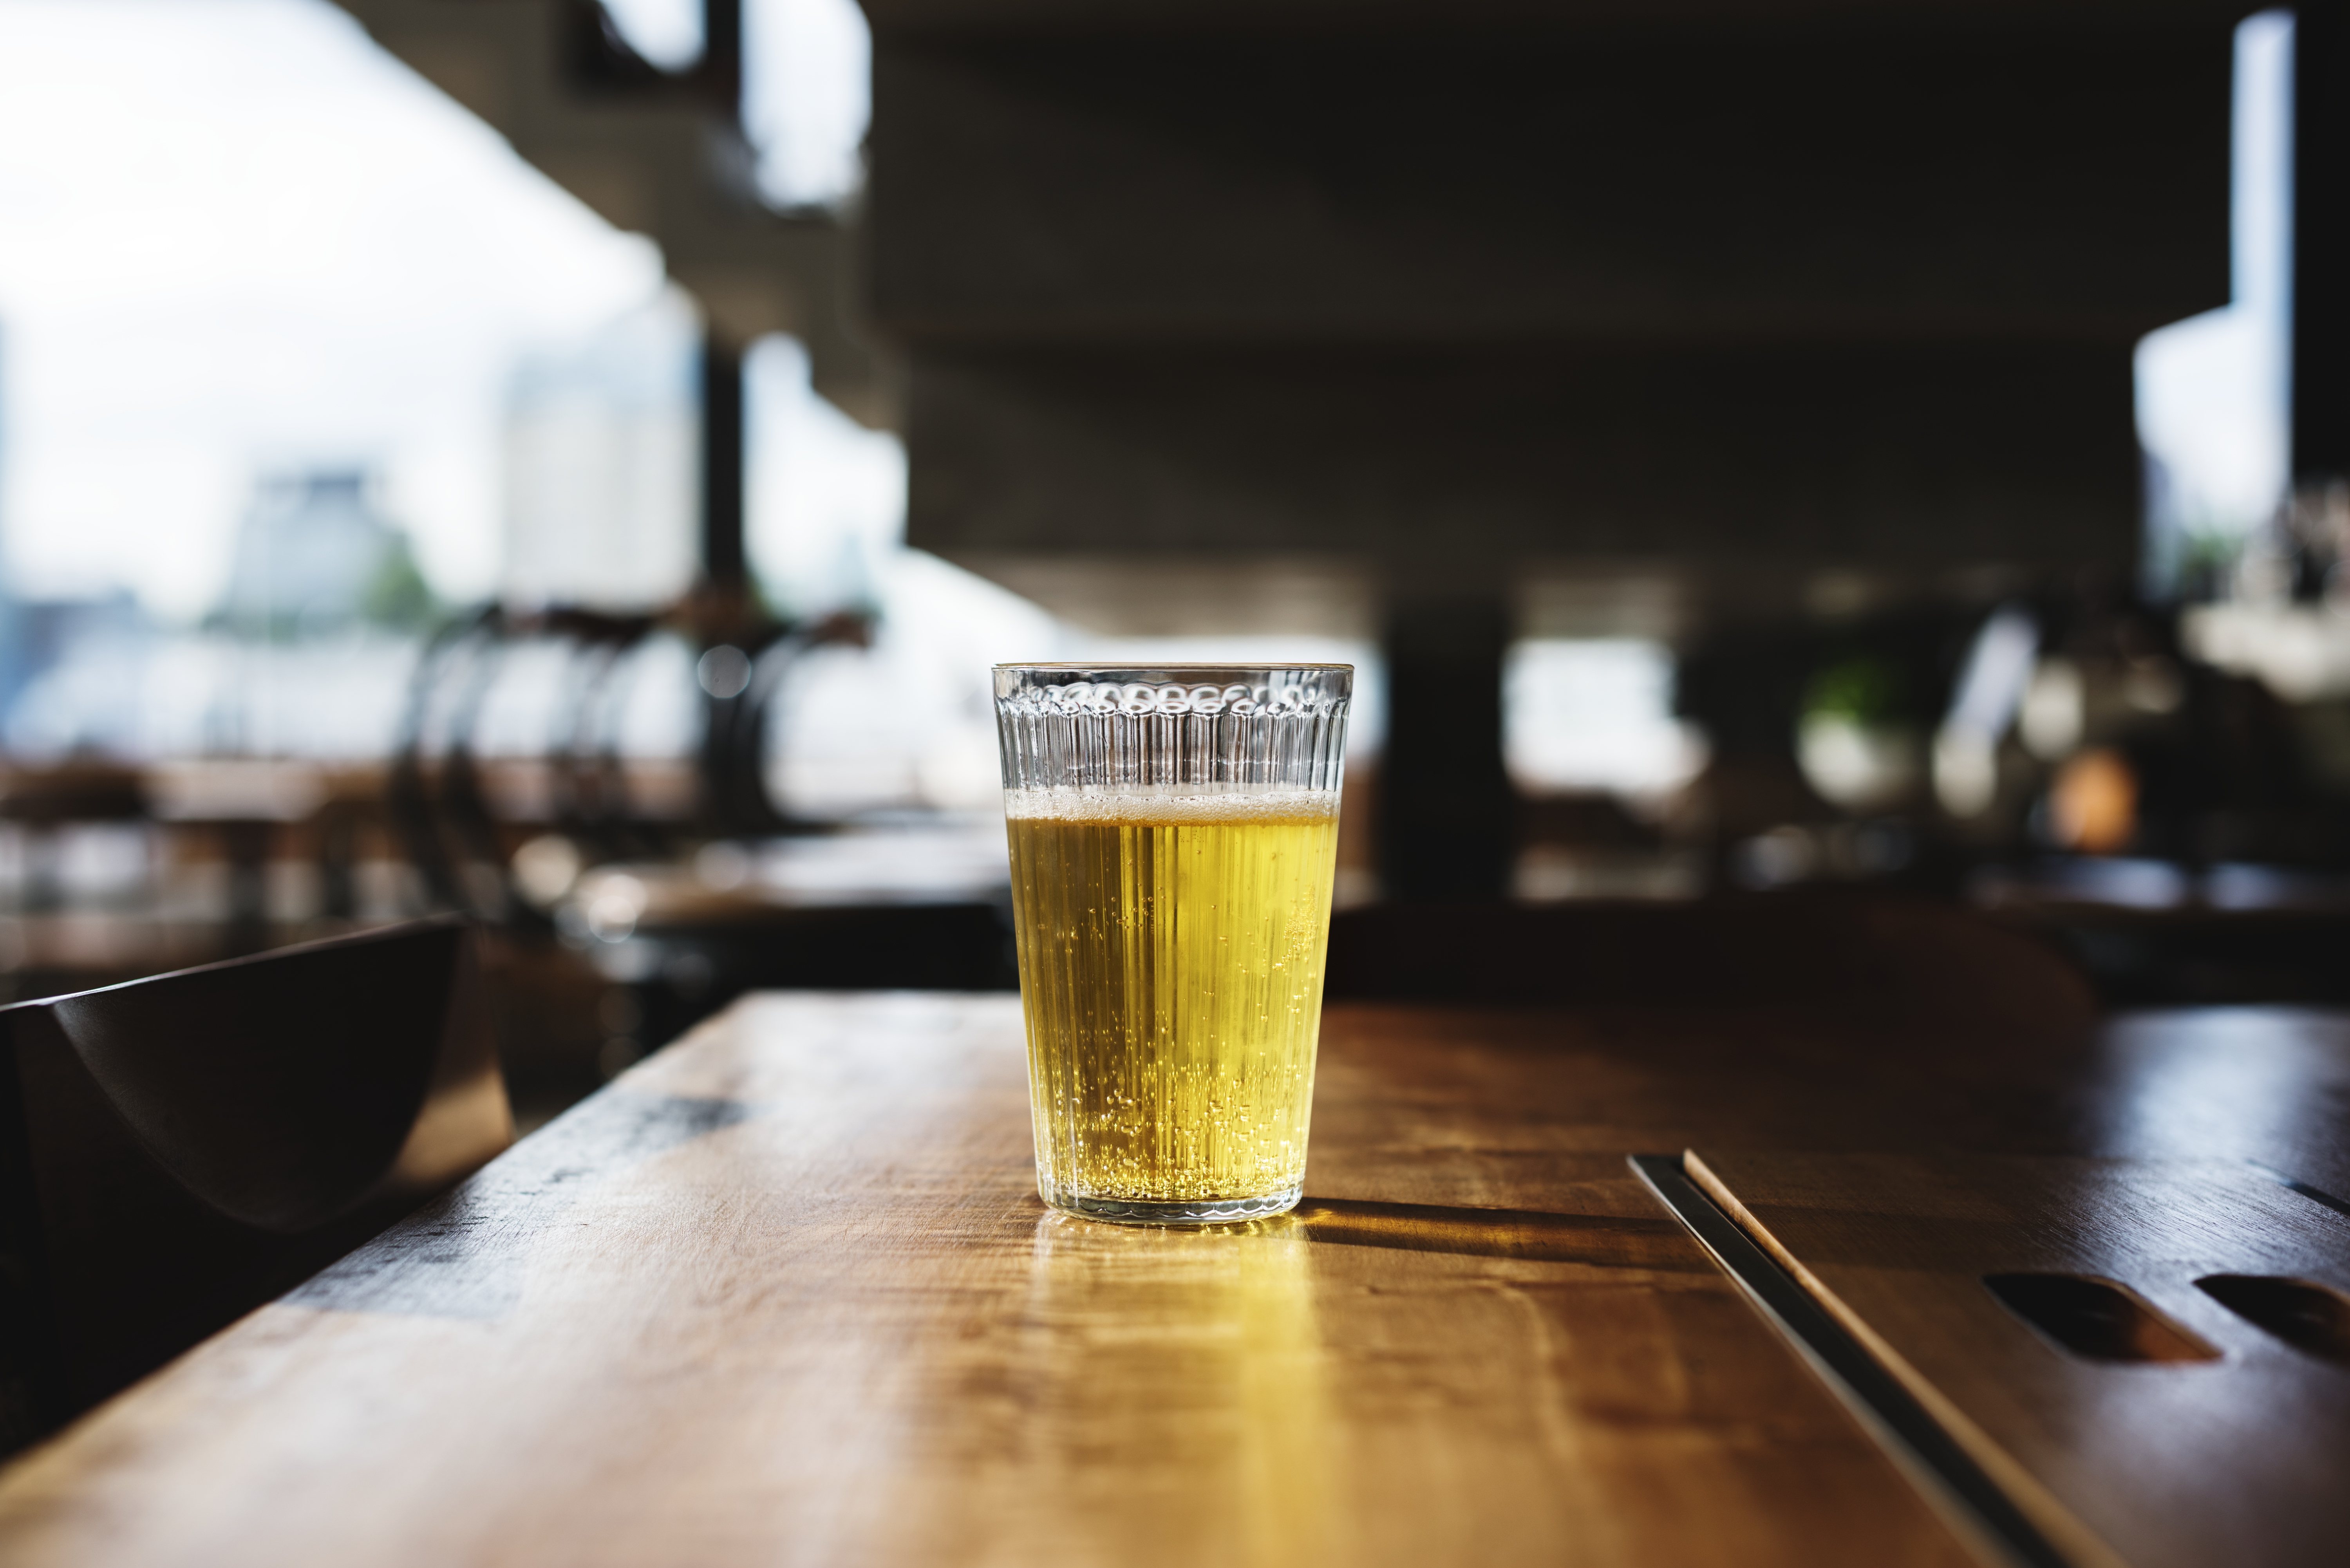
drink, pint glass, beer, beer glass, pint, alcoholic beverage, lager, wheat beer, alcohol, Bia h i, distilled beverage, drinkware, ale, wood, liqueur, glass